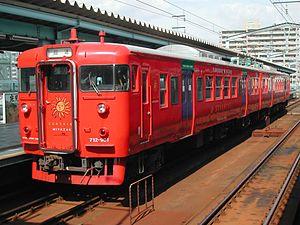
La ligne principale Nippō est une ligne ferroviaire traversant l'île de Kyūshū au Japon. Exploitée par la compagnie JR Kyushu, elle relie la gare de Kokura à Kitakyūshū à la gare de Kagoshima en suivant la côte orientale de l'île.